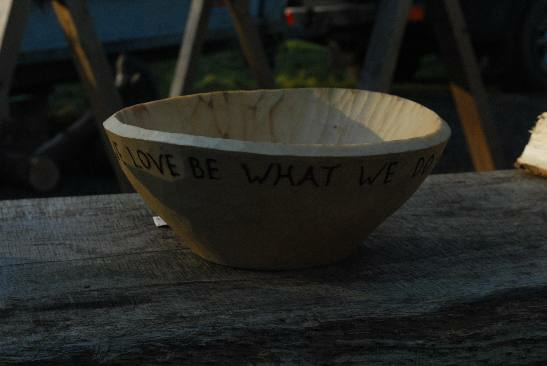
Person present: No